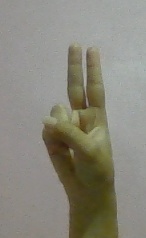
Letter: taa